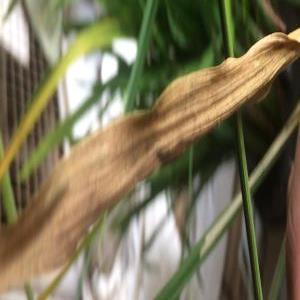
Disease: Bacterialblight